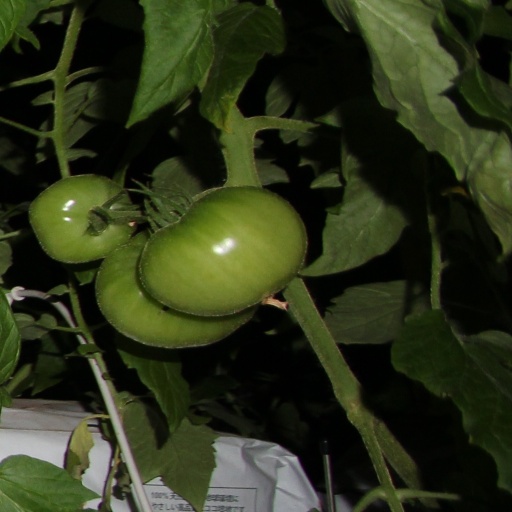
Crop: tomato